No Mean City

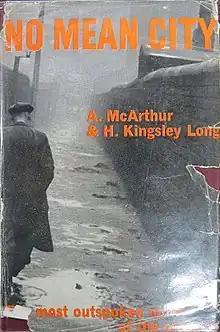
1967 Neville Spearman edition

No Mean City is a 1935 novel by H. Kingsley Long, a journalist, and Alexander McArthur, an unemployed worker. It is an account of life in the Gorbals, a run-down slum district of Glasgow (now mostly demolished, but re-built in a contemporary style) with the hard men and the razor gangs.